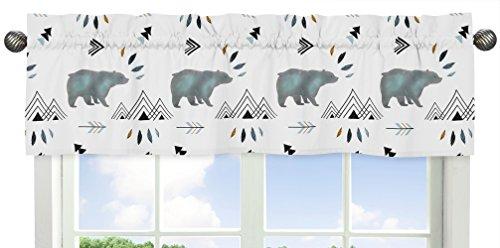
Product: Sweet Jojo Designs 4-Piece Bear Mountain Watercolor Boy Twin Kid Childrens Bedding Comforter Set s
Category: Home & Kitchen | Bedding | Kids' Bedding | Comforters & Sets | Comforter Sets
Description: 4 piece bedding set: 1-Lightweight Comforter, 1-Standard Sham, 2-Window Valances.
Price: $99.99
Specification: ProductDimensions:62x86x1.5inches|ItemWeight:3.4pounds|ShippingWeight:3.4pounds(Viewshippingratesandpolicies)|Department:baby-boys|Manufacturer:JojoDesigns,LLC|ASIN:B0775R96MK|Itemmodelnumber:B073RR6SSV